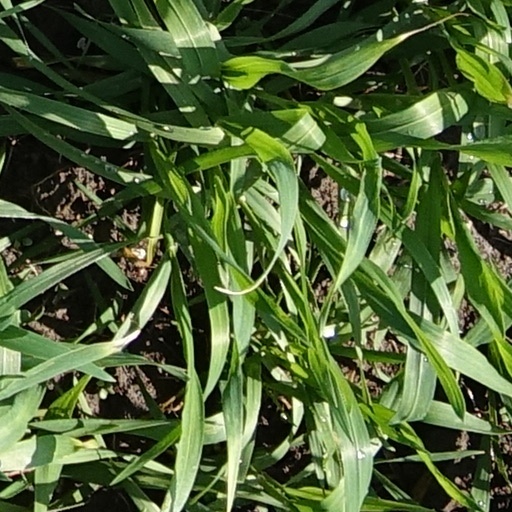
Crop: wheat